Lü Bu

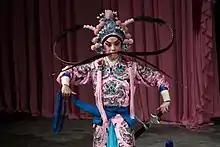
Lü Bu portrayed by a Peking opera actor in 2015.

Yuan Shu was furious that Lü Bu reneged on his word, so he allied with Han Xian and Yang Feng, and sent his general Zhang Xun (張勳) to attack Lü Bu. Lü Bu asked Chen Gui, "Yuan Shu sends his forces to attack me because I followed your suggestion. What should I do now?" Chen Gui replied, "The alliance between Han Xian, Yang Feng and Yuan Shu is formed by a loose assembly of their forces. They have not decided on a common plan so they will not last long. They are like chickens tied up together and they cannot move in tandem. My son, Deng, has a plan to separate them."